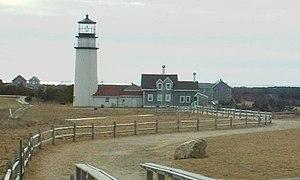
La ville de Truro est située dans le comté de Barnstable, dans le Massachusetts, aux États-Unis. Lors du recensement de 2010, sa population s’élevait à 2 003 habitants.